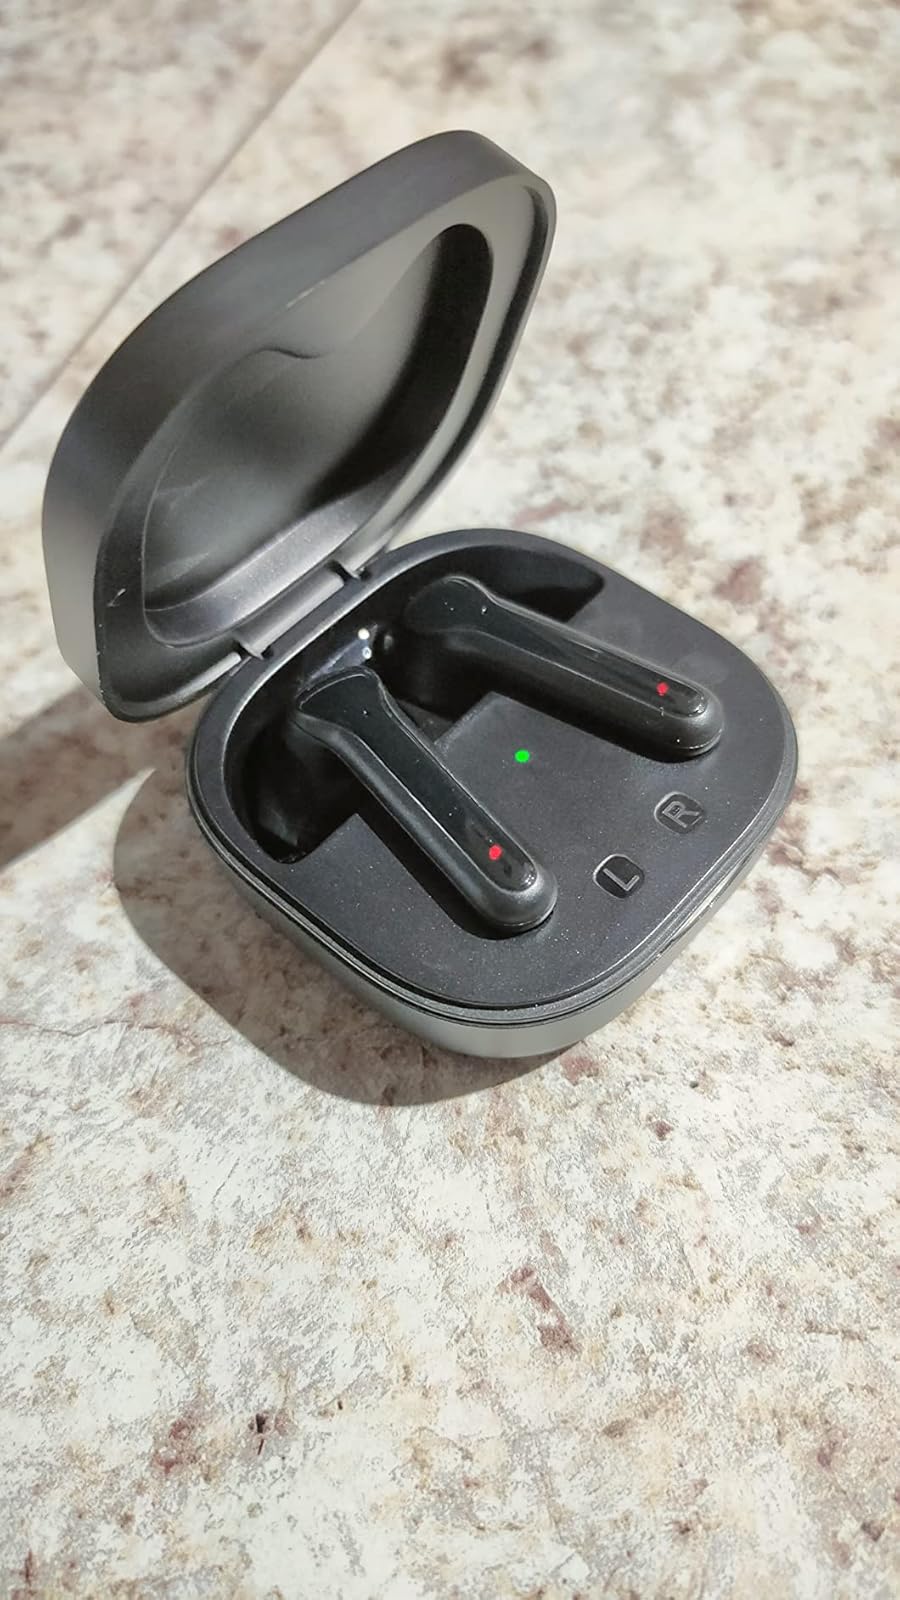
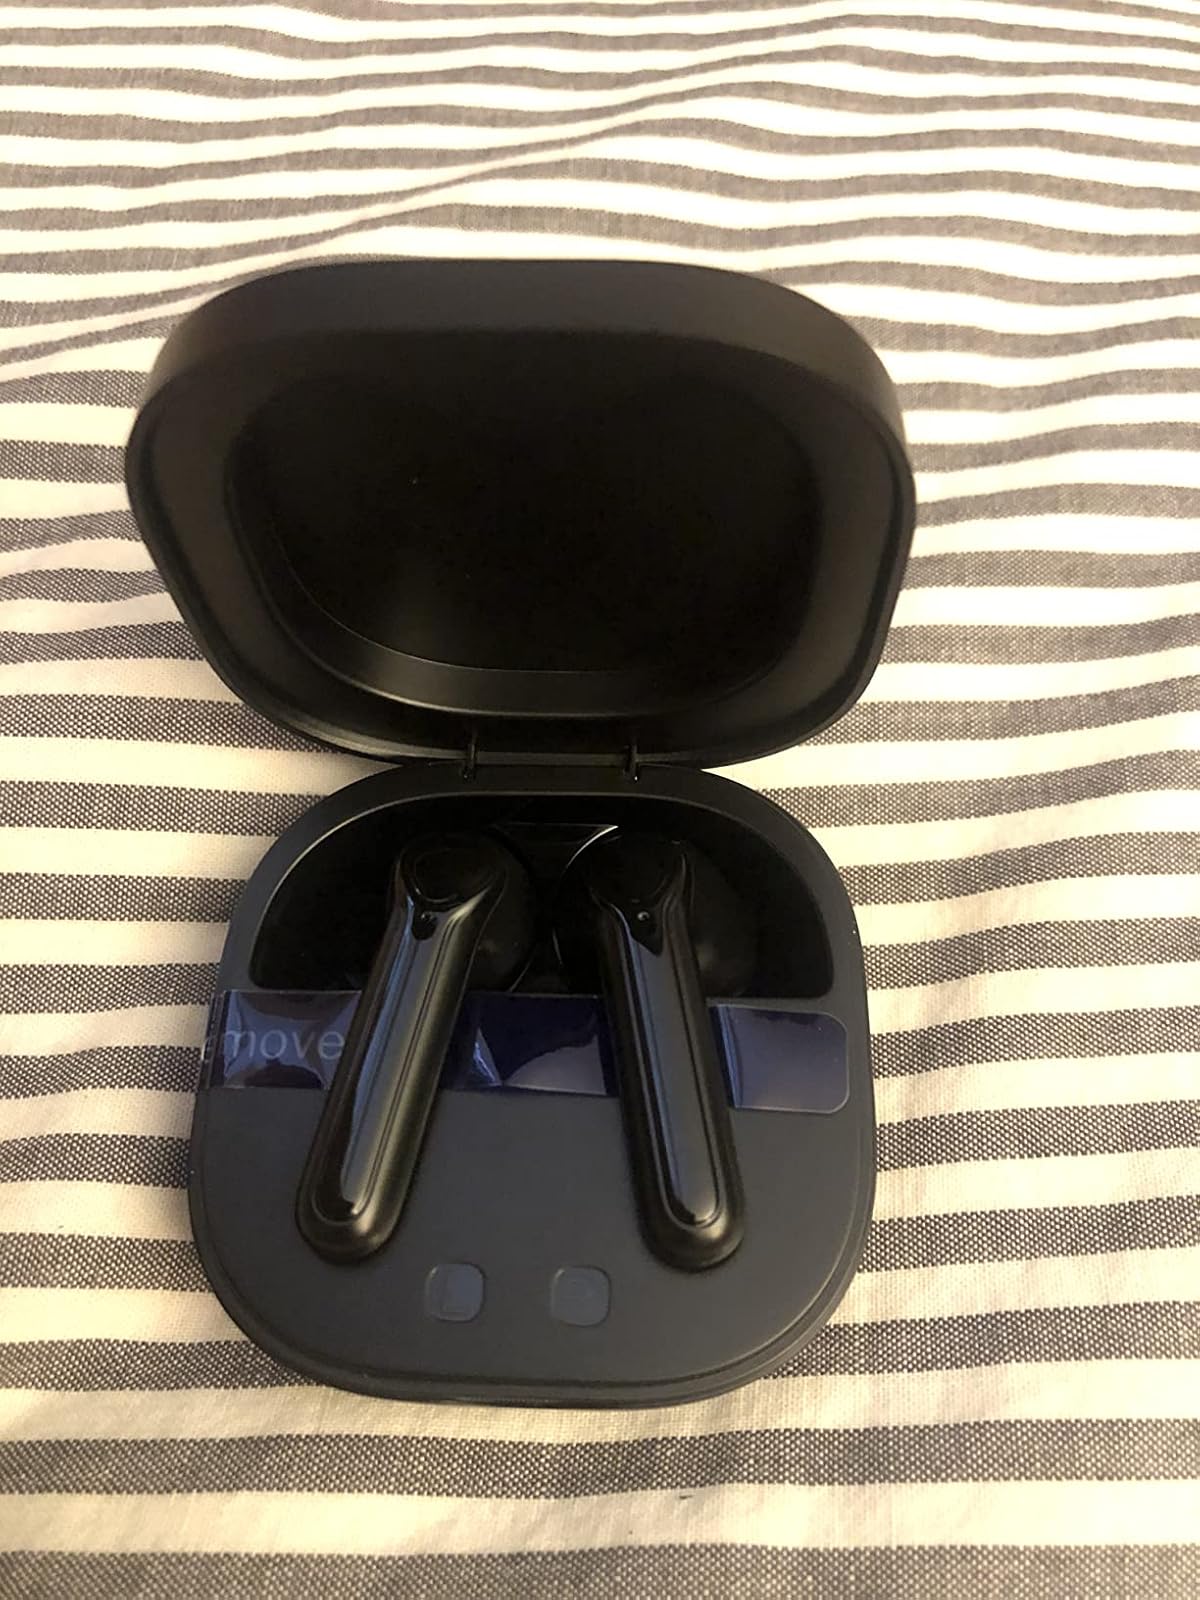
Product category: earbuds
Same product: yes